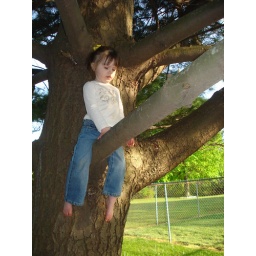
sitting in the pine tree